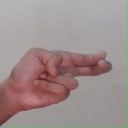
अक्षर: ह